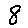
Label: 8